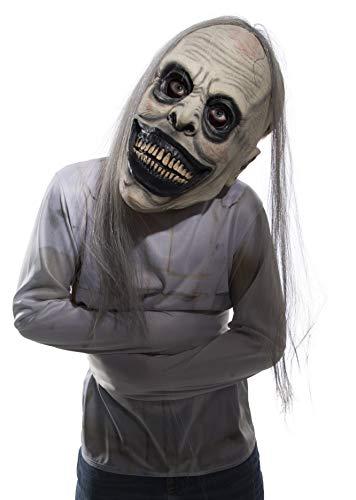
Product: Rubie's Creepy Pasta Sleep Experiment Child's Costume, Large
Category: Toys & Games | Party Supplies
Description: From Rubie's creepy pasta line, available in both child and adult sizes plus as decorative candy bowl holders.
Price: $9.99
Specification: ProductDimensions:13x3x18inches|ItemWeight:11.2ounces|ShippingWeight:11.4ounces(Viewshippingratesandpolicies)|DomesticShipping:ItemcanbeshippedwithinU.S.|InternationalShipping:Thisitemisnoteligibleforinternationalshipping.LearnMore|ASIN:B07B947D52|Itemmodelnumber:641398_L|Manufacturerrecommendedage:8-10years